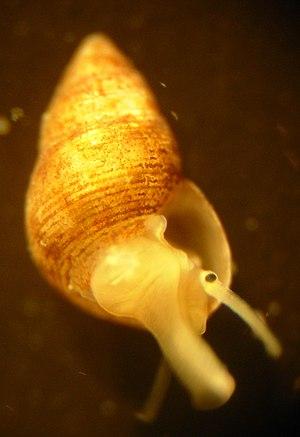
Crisilla semicostata. Dernier tour et animal sortant de sa coquille.
Crisilla semistriata est un petit mollusque gastéropode marin. Il est plus connu sous le synonyme de Alvania semistriata.